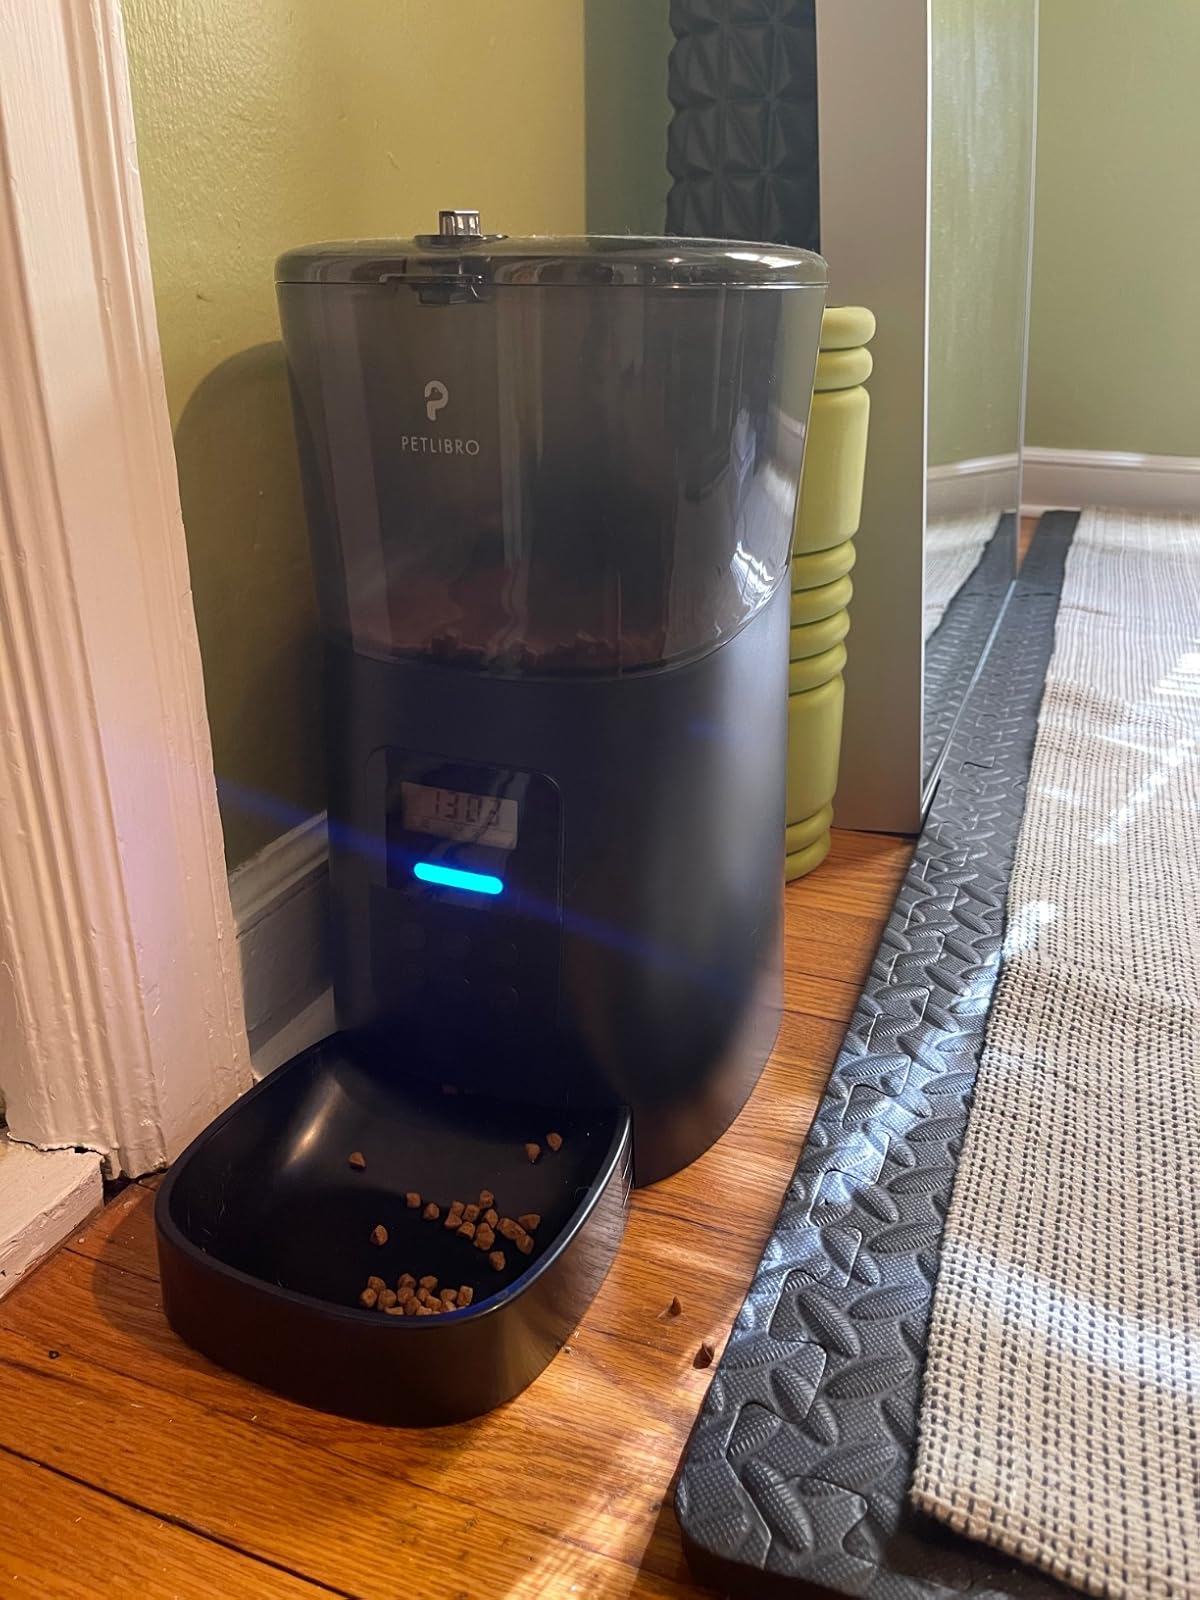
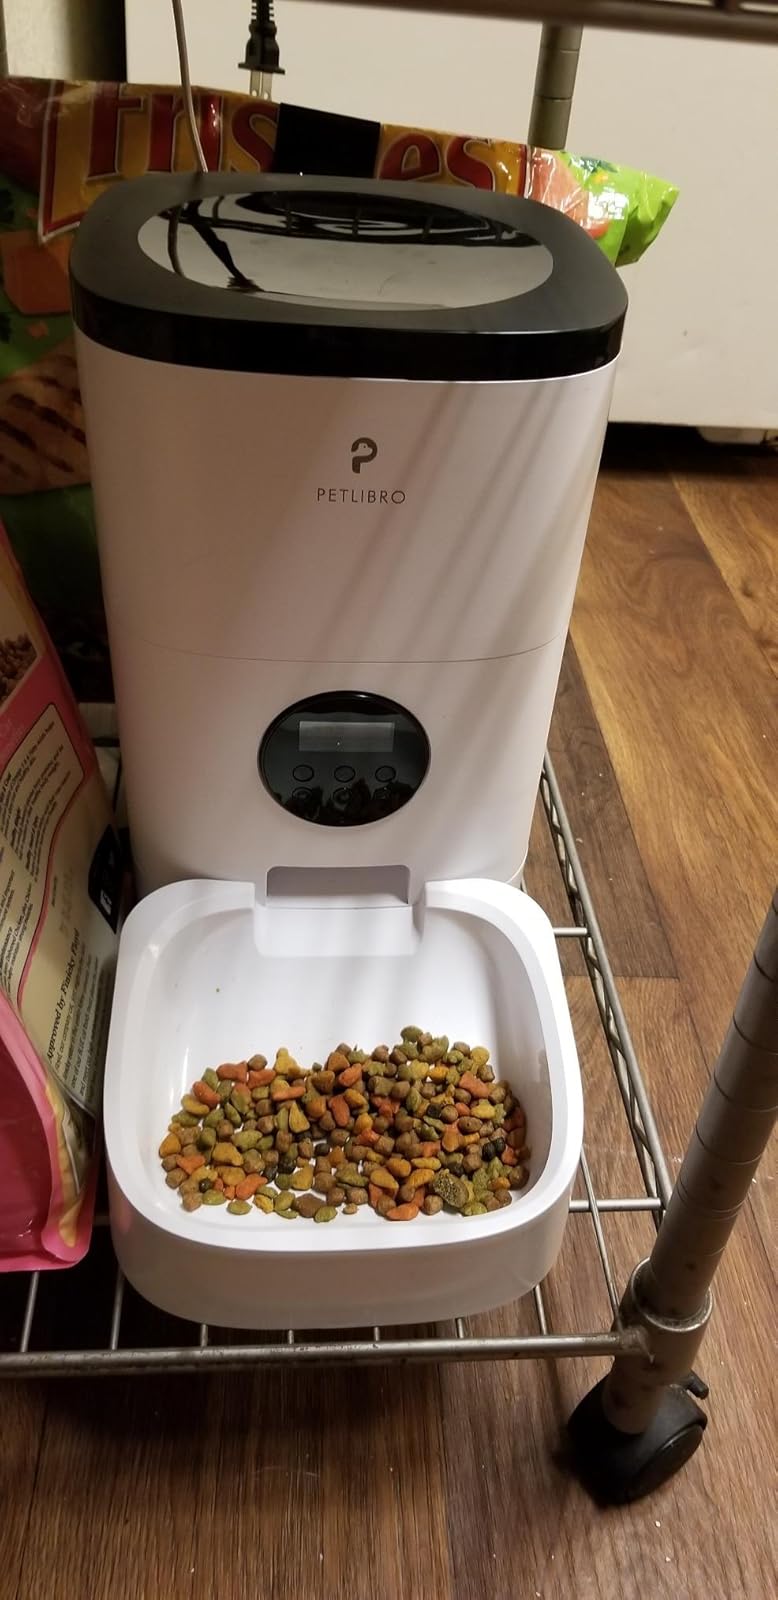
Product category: items_feeder
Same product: no